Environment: real
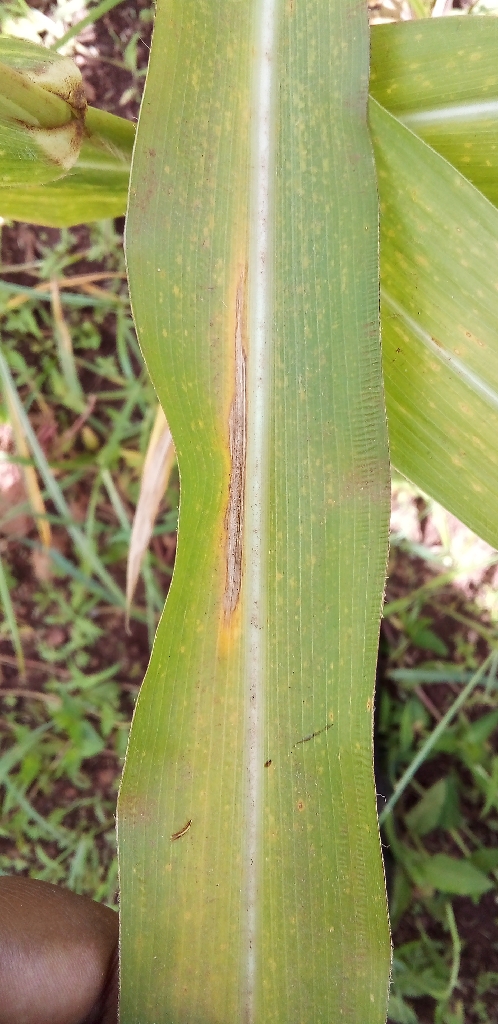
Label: northern_corn_leaf_blight